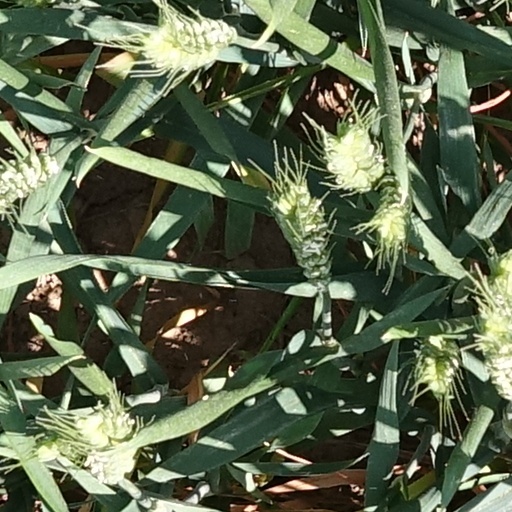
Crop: wheat